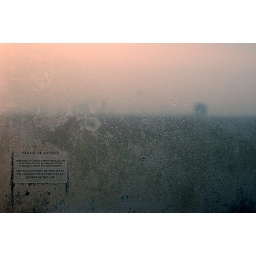
warning on a hotel balcony window covered in condensation